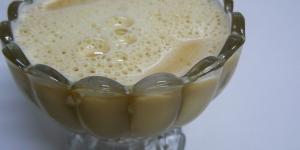
natillas de caramelo